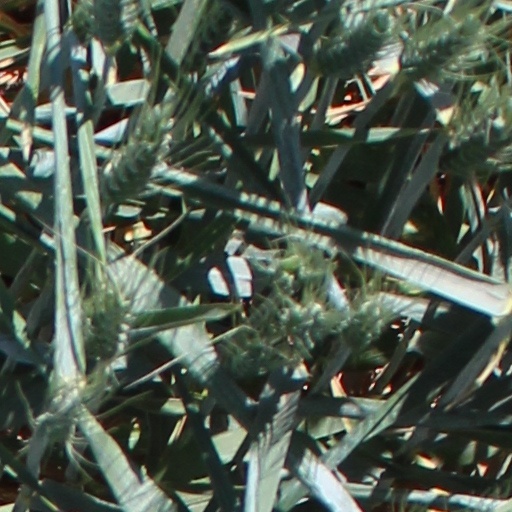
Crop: wheat